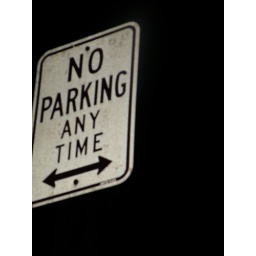
sign at night in black and white